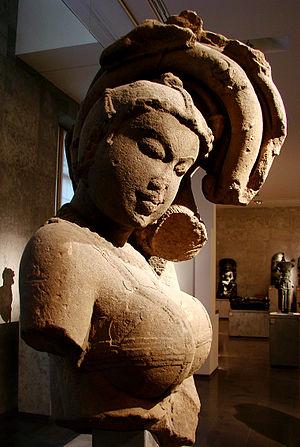
Divinité féminine à l'arbre (shâlabanjikâ). Inde, Madhya Pradesh ou Rajasthan, 10ème - 11ème siècle, grès beige, H. 78 L. 38 cm. Musée Guimet, Paris.